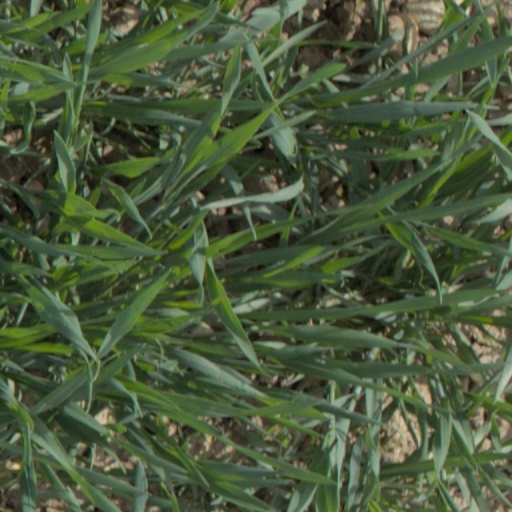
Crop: wheat